The Importance of Being Earnest (2002 film)

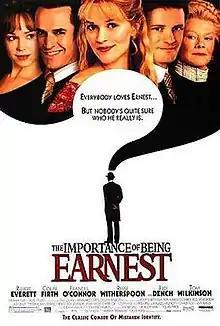
Theatrical release poster

The Importance of Being Earnest is a 2002 romantic comedy-drama film directed by Oliver Parker, based on Oscar Wilde's classic 1895 comedy of manners of the same name. A British-American co-production, the film stars Colin Firth, Rupert Everett, Frances O'Connor, Reese Witherspoon, and Judi Dench in lead roles, with Tom Wilkinson, Anna Massey, and Edward Fox in supporting roles. The original music score is composed by Charlie Mole.